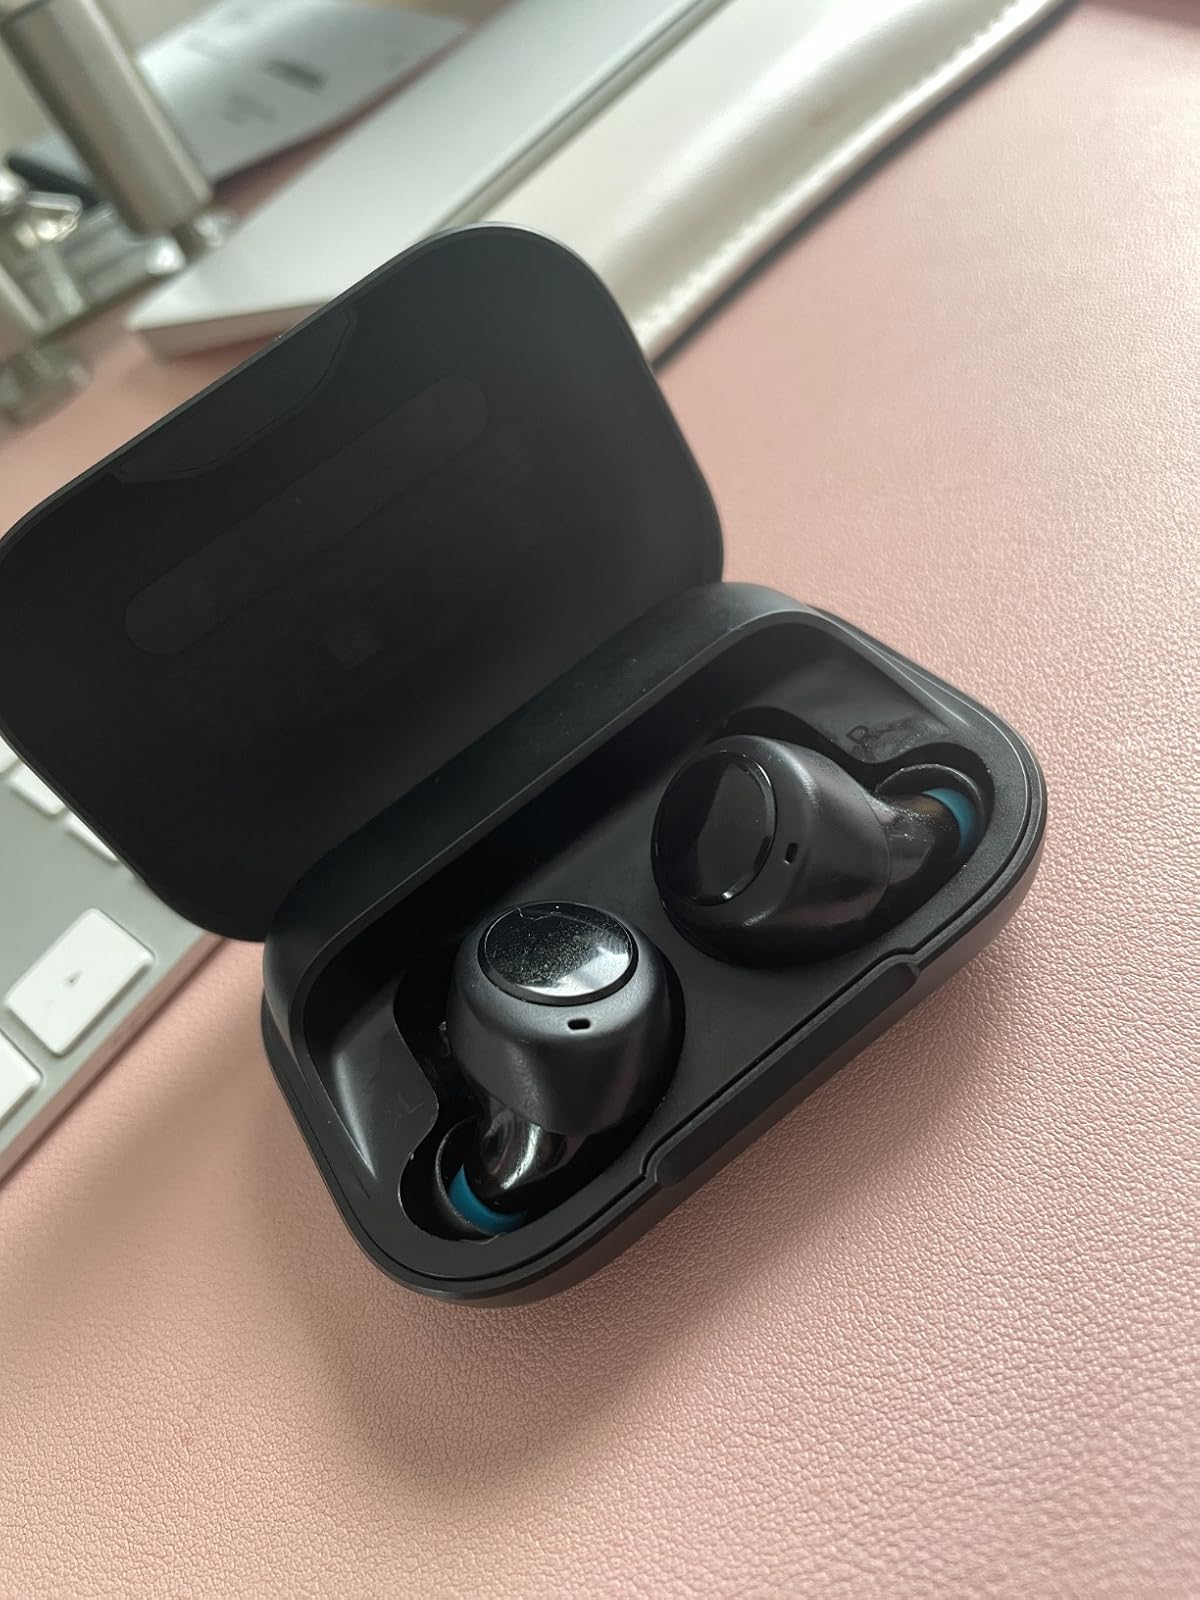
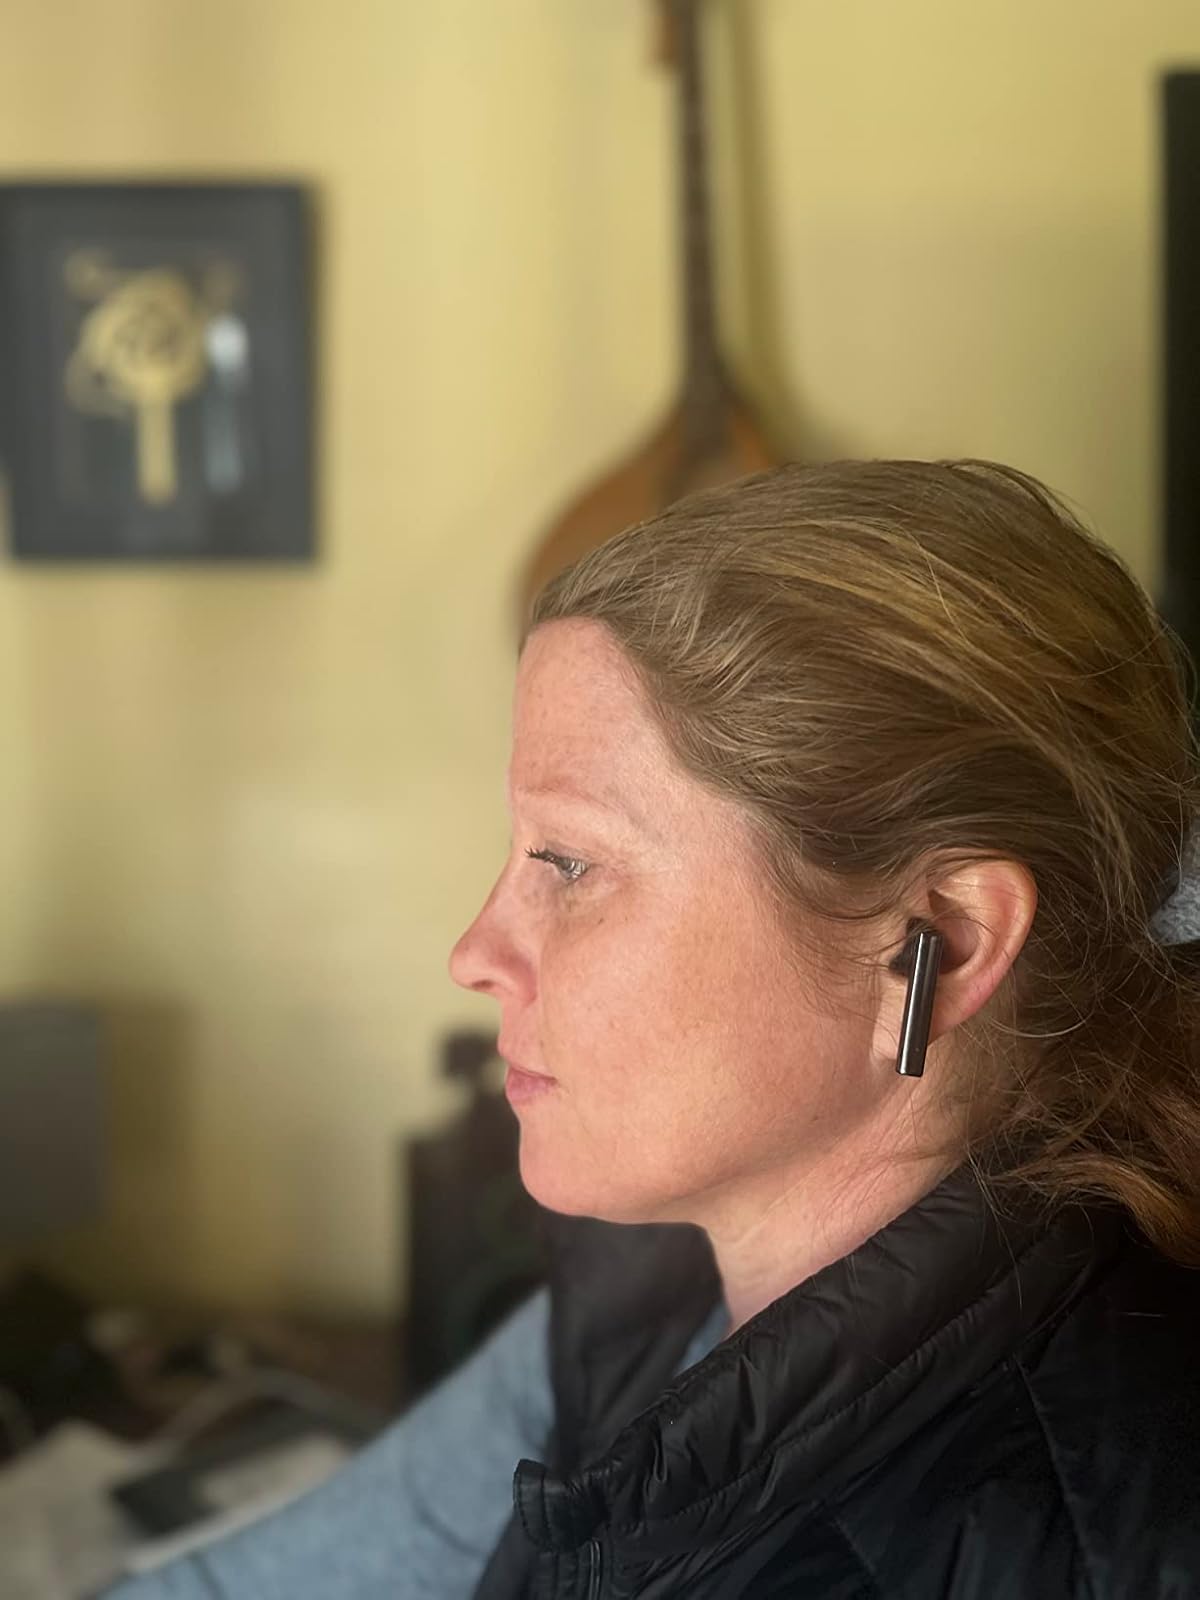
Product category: earbuds
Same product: no